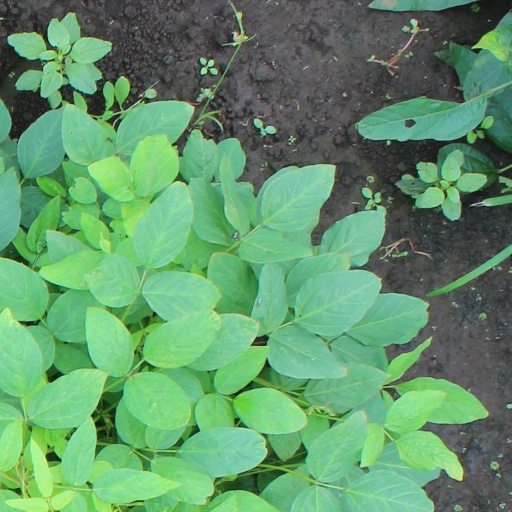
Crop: soybean